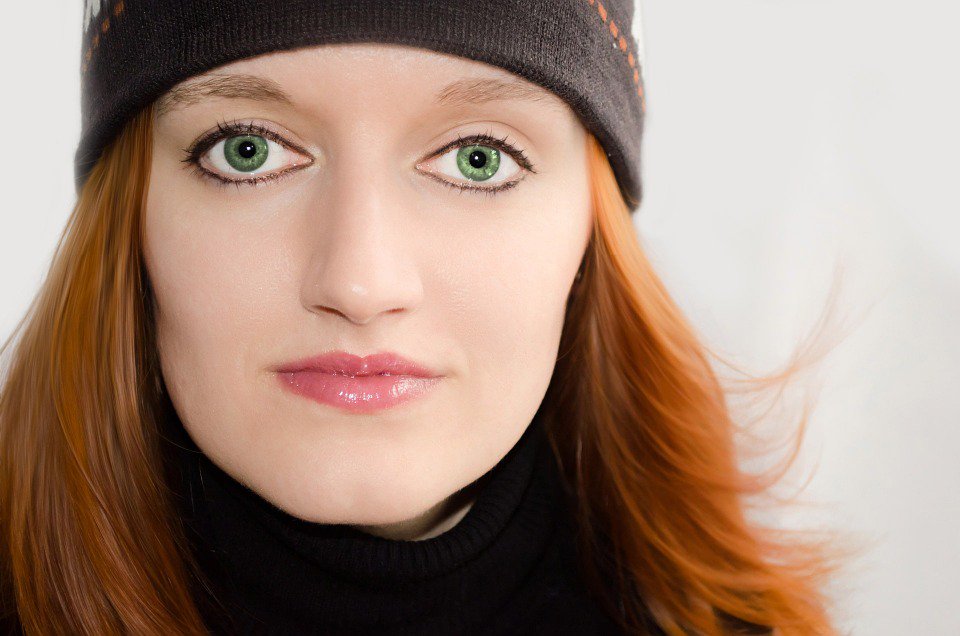
Gender: women